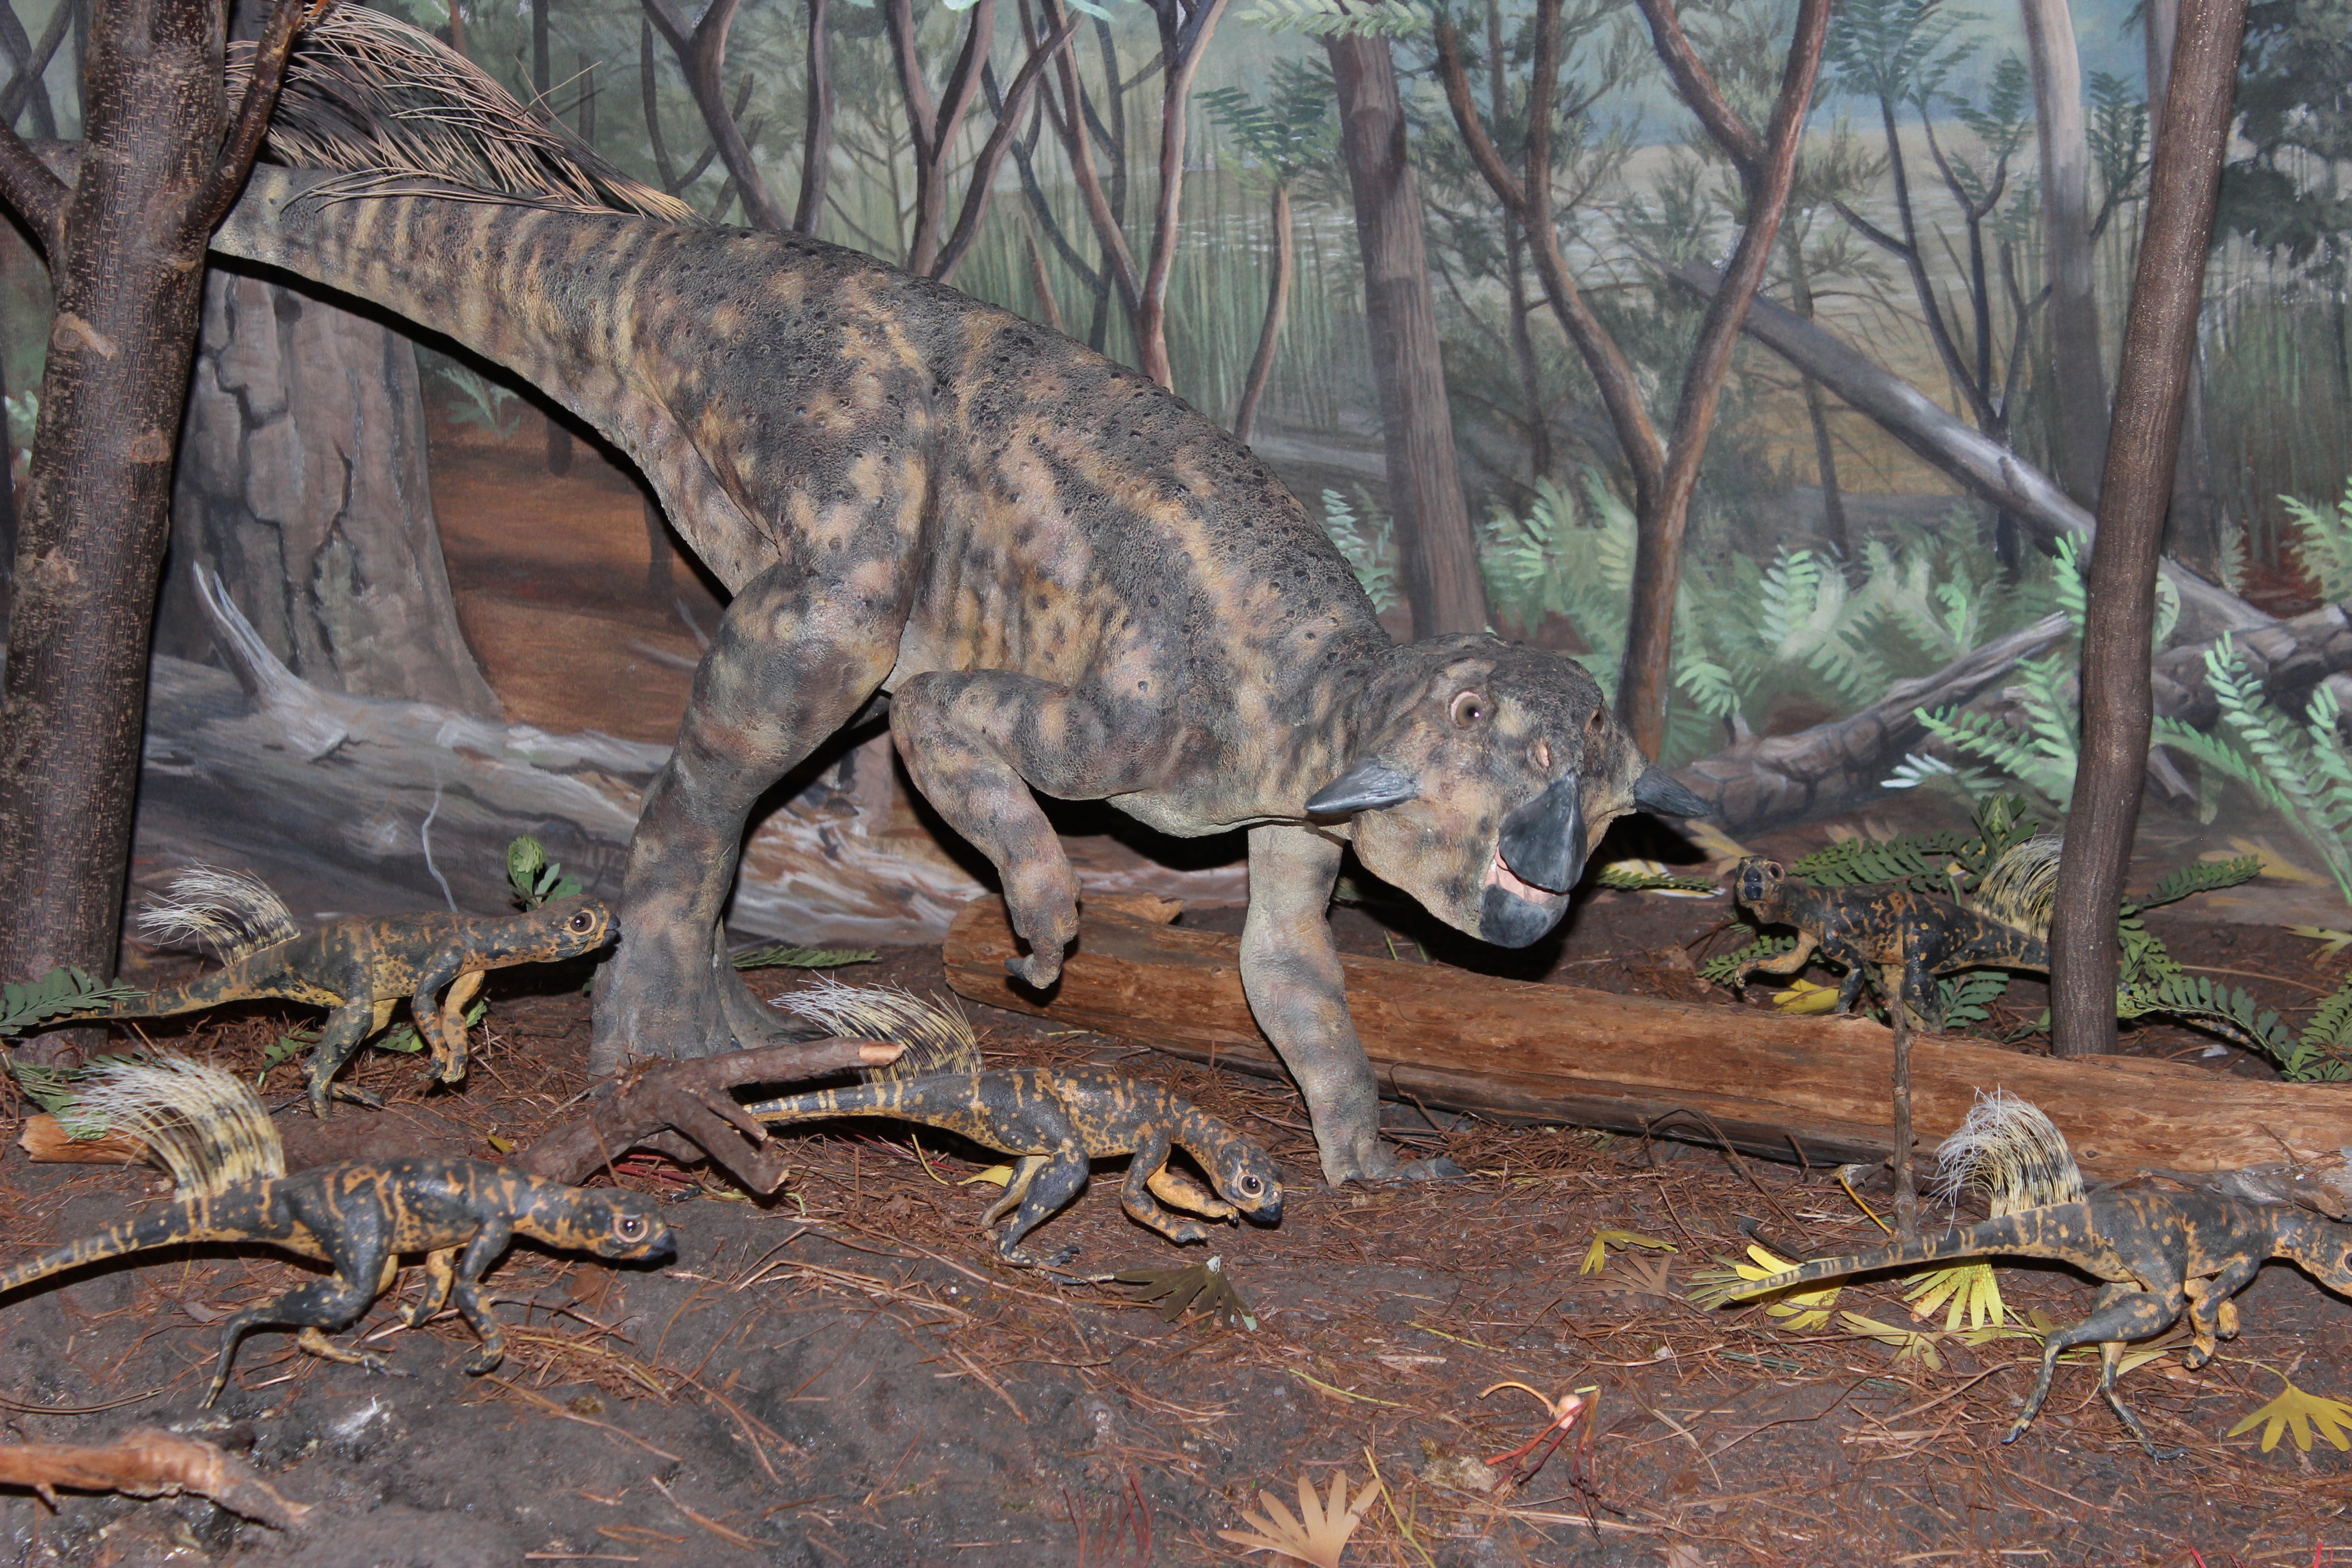
wildlife, reptile, fauna, lizard, canada, dinosaur, extinct, herbivore, prehistoric, chordata, paleontology, tyrannosaurus, bipedal, cretaceous period, scaled reptile, velociraptor, psittacosaurus, psittacosaurus mongoliensis, ceratopsian dinosaur, baby dinosaur, dinosaur model, royal bc museum